Describe the emotion expressed in this image:  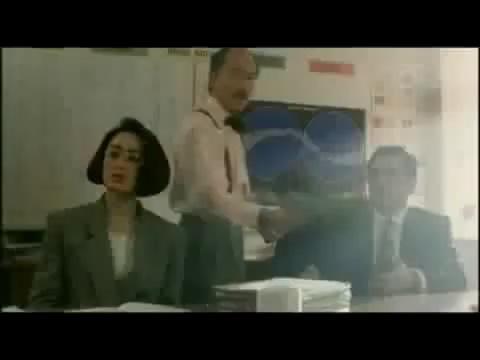
This person displays Suffering, valence and arousal with low intensity.